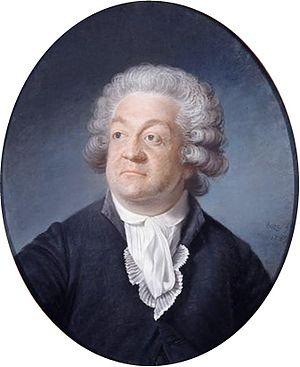
Joachim Jean-Pierre Raoul de La Barre de Nanteuil, né le 29 juin 1743 aux Andelys où il est mort le 20 août 1833, aristocrate, officier supérieur et homme politique normand, est le premier maire élu des Andelys de février à juillet 1790 et le premier président du conseil général de l'Eure de juillet 1790 à septembre 1791.
Honoré Gabriel Riqueti aussi orthographié Riquetti, comte de Mirabeau, plus communément appelé Mirabeau, né le 9 mars 1749 au Bignon-Mirabeau, Loiret et mort le 2 avril 1791 à Paris, est un écrivain, diplomate, journaliste et homme politique français, figure de la Révolution.
La liste des personnes transférées au Panthéon, à Paris, présente les 78 personnalités panthéonisées à ce jour.
La société des Amis de la Constitution, plus connue ensuite sous le nom de Club des jacobins, est le plus célèbre des clubs de la Révolution française. « C’est ici que s’est préparée la Révolution, dit Georges Couthon en 1793, c’est ici qu’elle s’est faite, c’est ici que se sont préparés tous les grands événements ».
La rue Mirabeau est une voie du 16ᵉ arrondissement de Paris, en France.
L'art de la conversation, considéré comme l'un des fleurons de la culture classique française, désigne une pratique développée en France aux XVIIᵉ et XVIIIᵉ siècles, devenue un spectacle pour toute l'Europe et caractérisée par la recherche d'une dimension esthétique et hédoniste dans les échanges mondains. Dans les ouvrages traitant de l'art de la conversation dans la France classique, les auteurs ne délimitent pas cet art protéiforme dans ses formes ou ses codes. L'expression concerne originellement la conversation mondaine, mais ses pratiques et ses valeurs se sont répandues dans l'ensemble de la société cultivée, ont eu une influence importante dans la littérature, et le terme désigne plus généralement un art littéraire au sens classique de ce terme.